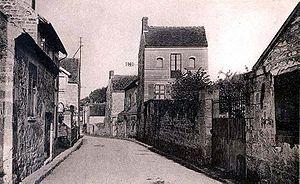
Hédouville est une commune française située dans le département du Val-d'Oise en région Île-de-France.